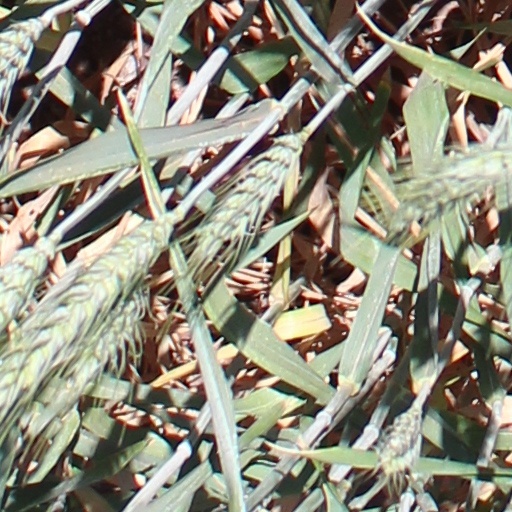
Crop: wheat